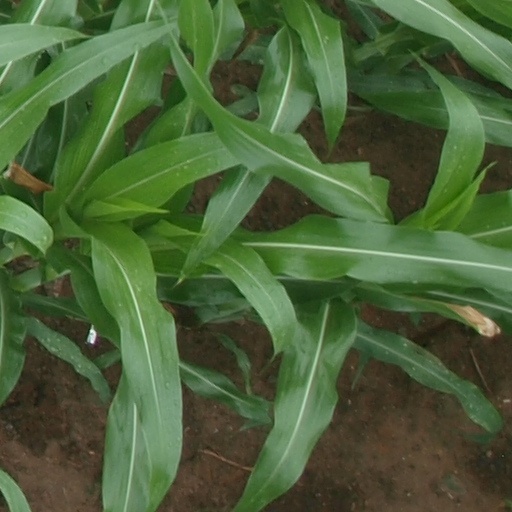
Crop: maize; corn